2002 United States House of Representatives elections in Washington

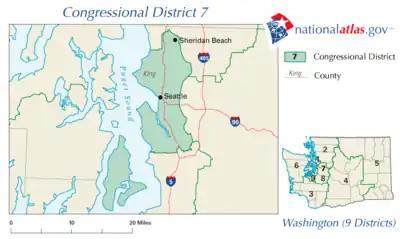

This district, the most liberal in Washington, encompasses most of the city of Seattle and has been represented by Democratic Congressman Jim McDermott since he was first elected in 1988. Running for a seventh term this year, McDermott faced off against Republican Carol Cassady and Libertarian Stan Lippman, whom he crushed in the general election by a convincing margin.